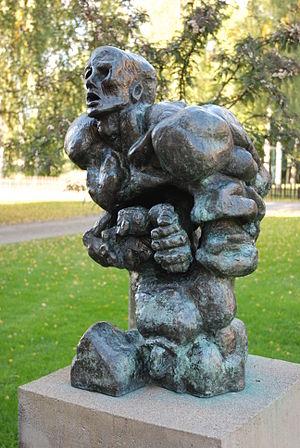
Ernst Iossifovitch Neïzvestny, né le 9 avril 1925 à Sverdlovsk et mort le 9 août 2016 à New York, est un sculpteur russo-américain. Il a vécu et travaillé à New York.